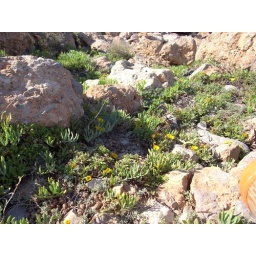
A flower site found in the middle of the hiking root from Es Cavarret beach